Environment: real
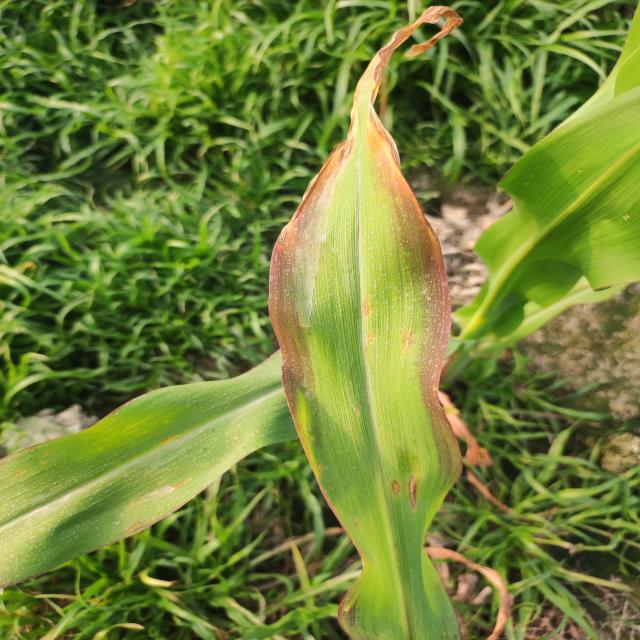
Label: phosphorus_deficiency